Goldenport Park Circuit

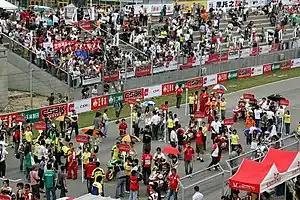
China Superbike Championship at Goldenport Park Circuit.

It held the Beijing round of China Circuit Championship (CCC) for touring cars and China Superbike Championship (CSBK). The circuit became a replacement round of the 2011 FIA GT1 World Championship season after the Curitiba round had been cancelled. The race took place the week after the round held in Ordos, which is also located in China.